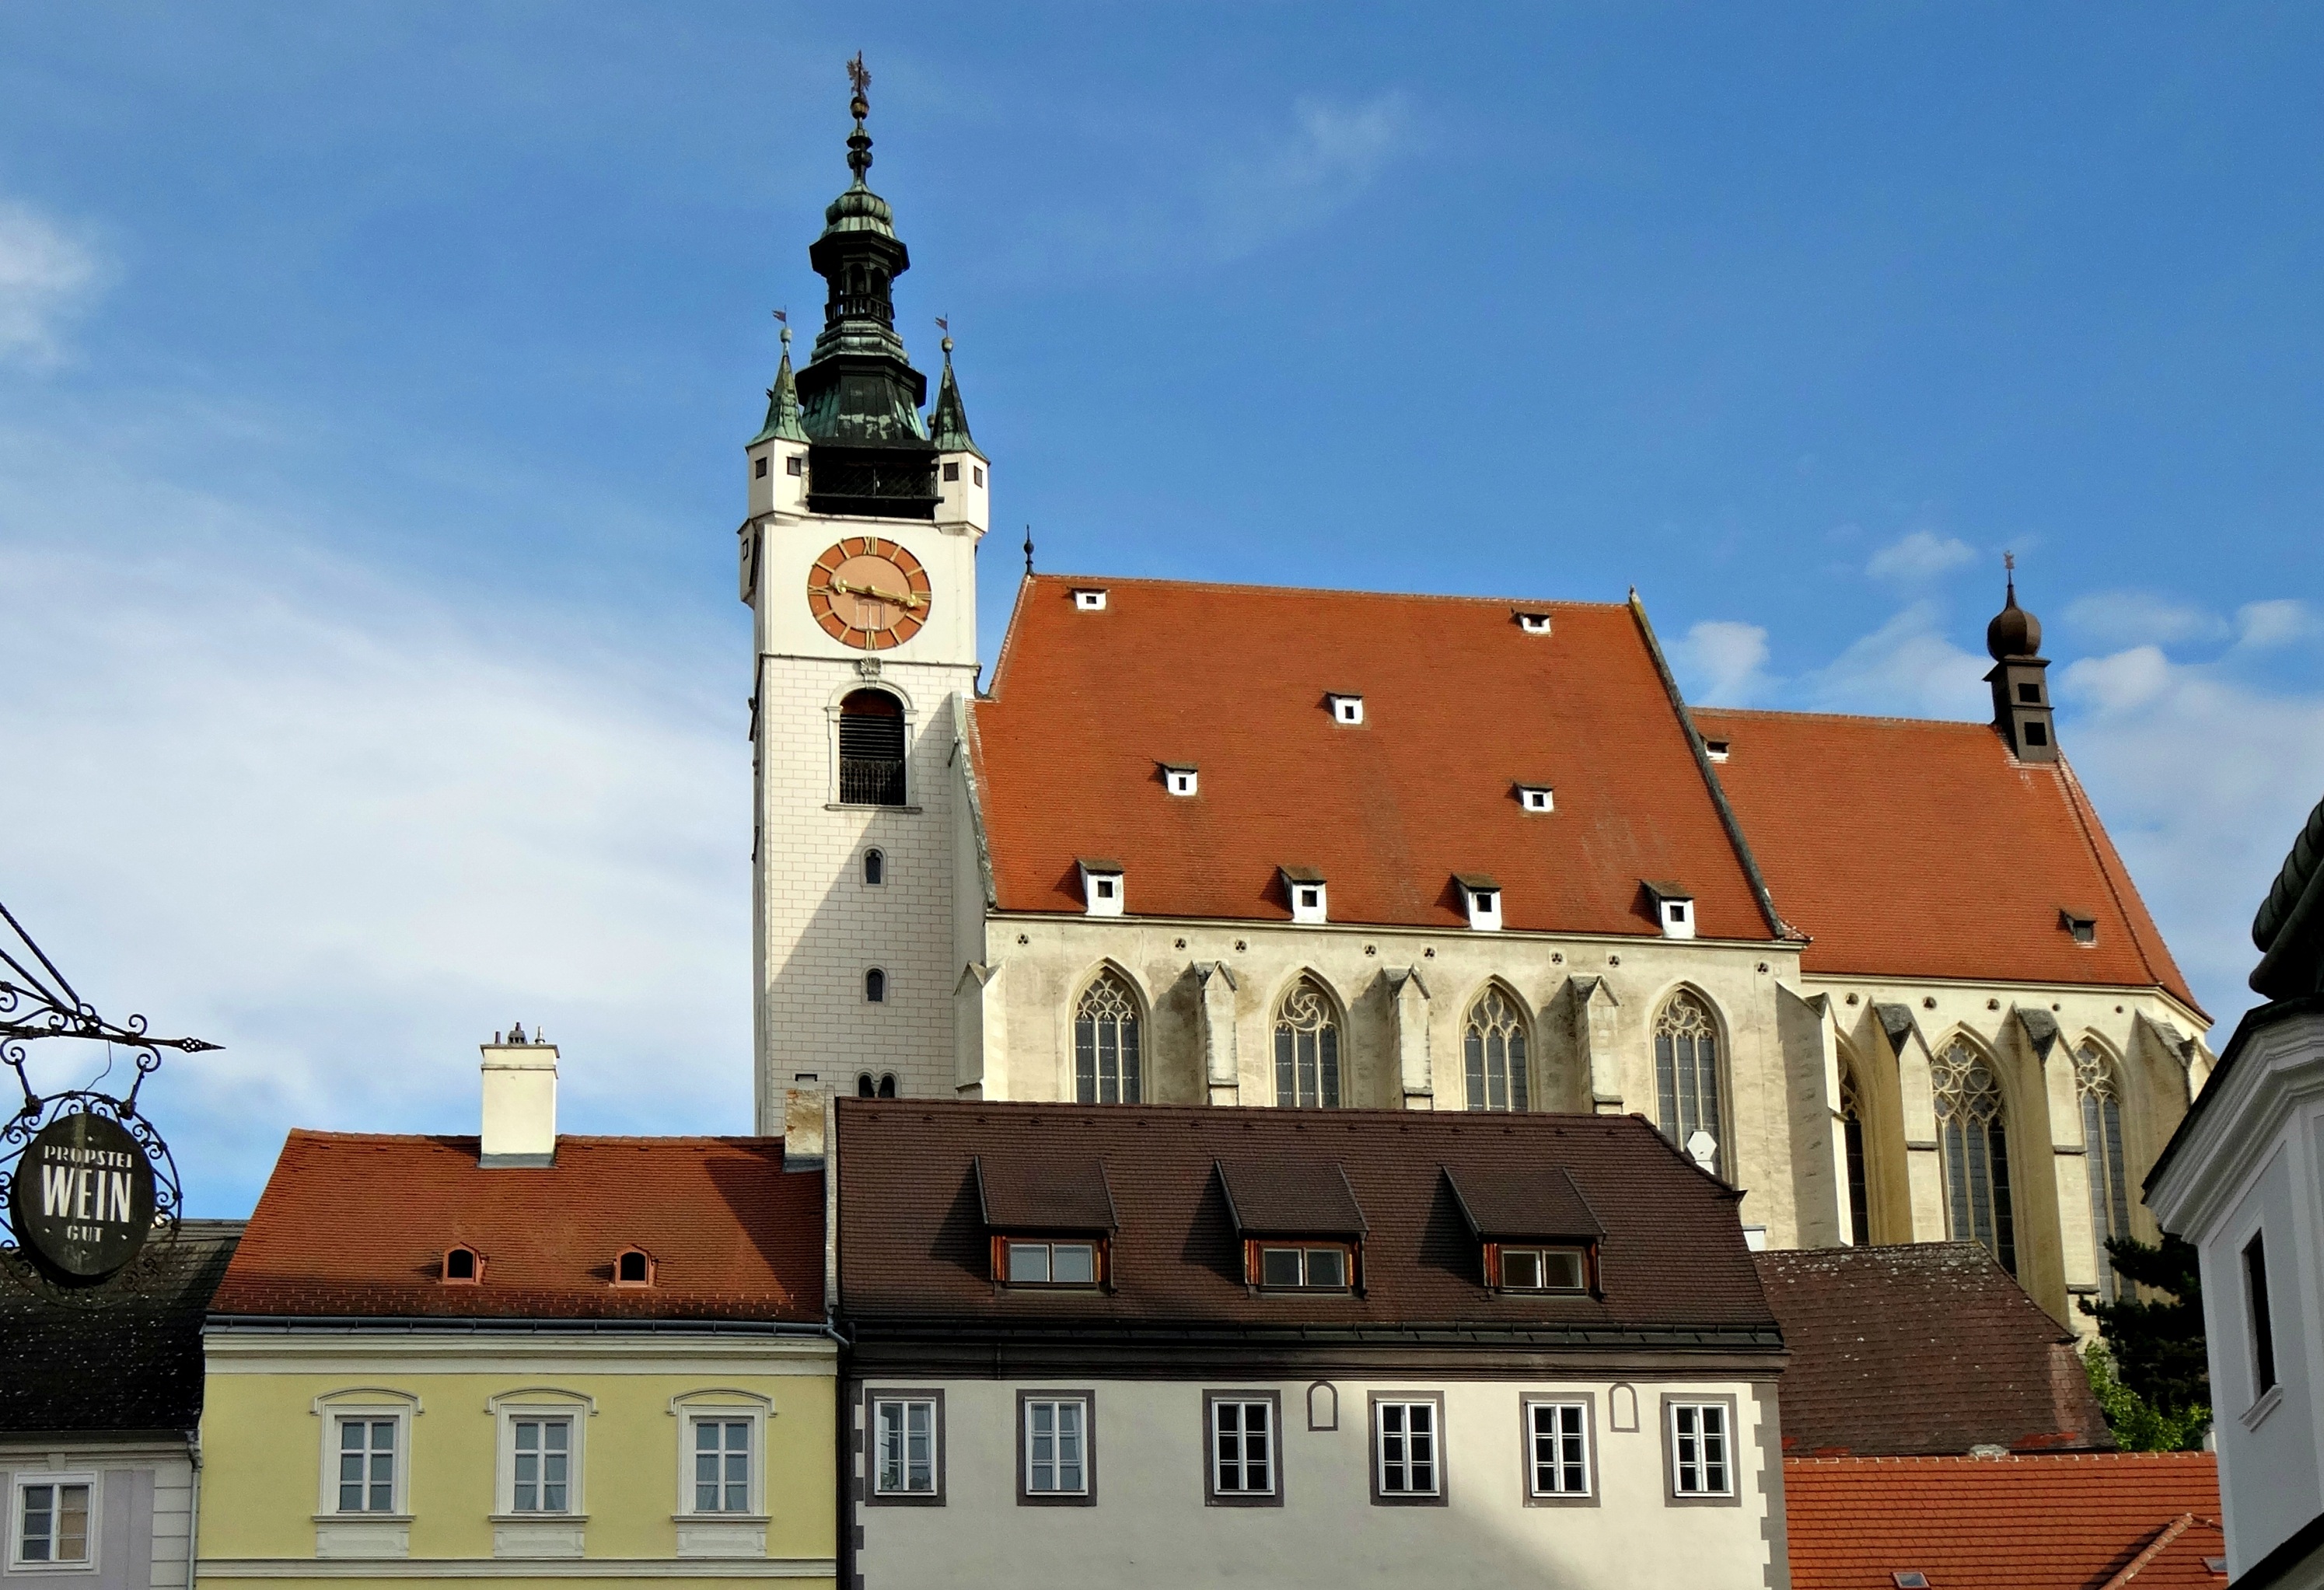
architecture, town, building, chateau, city, monument, tower, landmark, church, tourism, place of worship, bell tower, austria, tour, steeple, monastery, the market